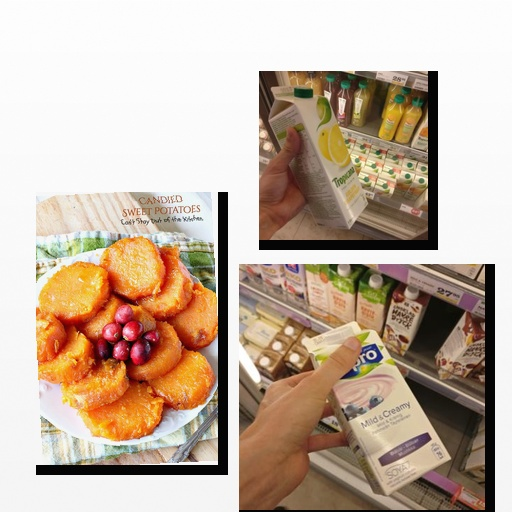
Food items: sweet_potato, golden_grapefruit_juice, blueberry_soy_yogurt